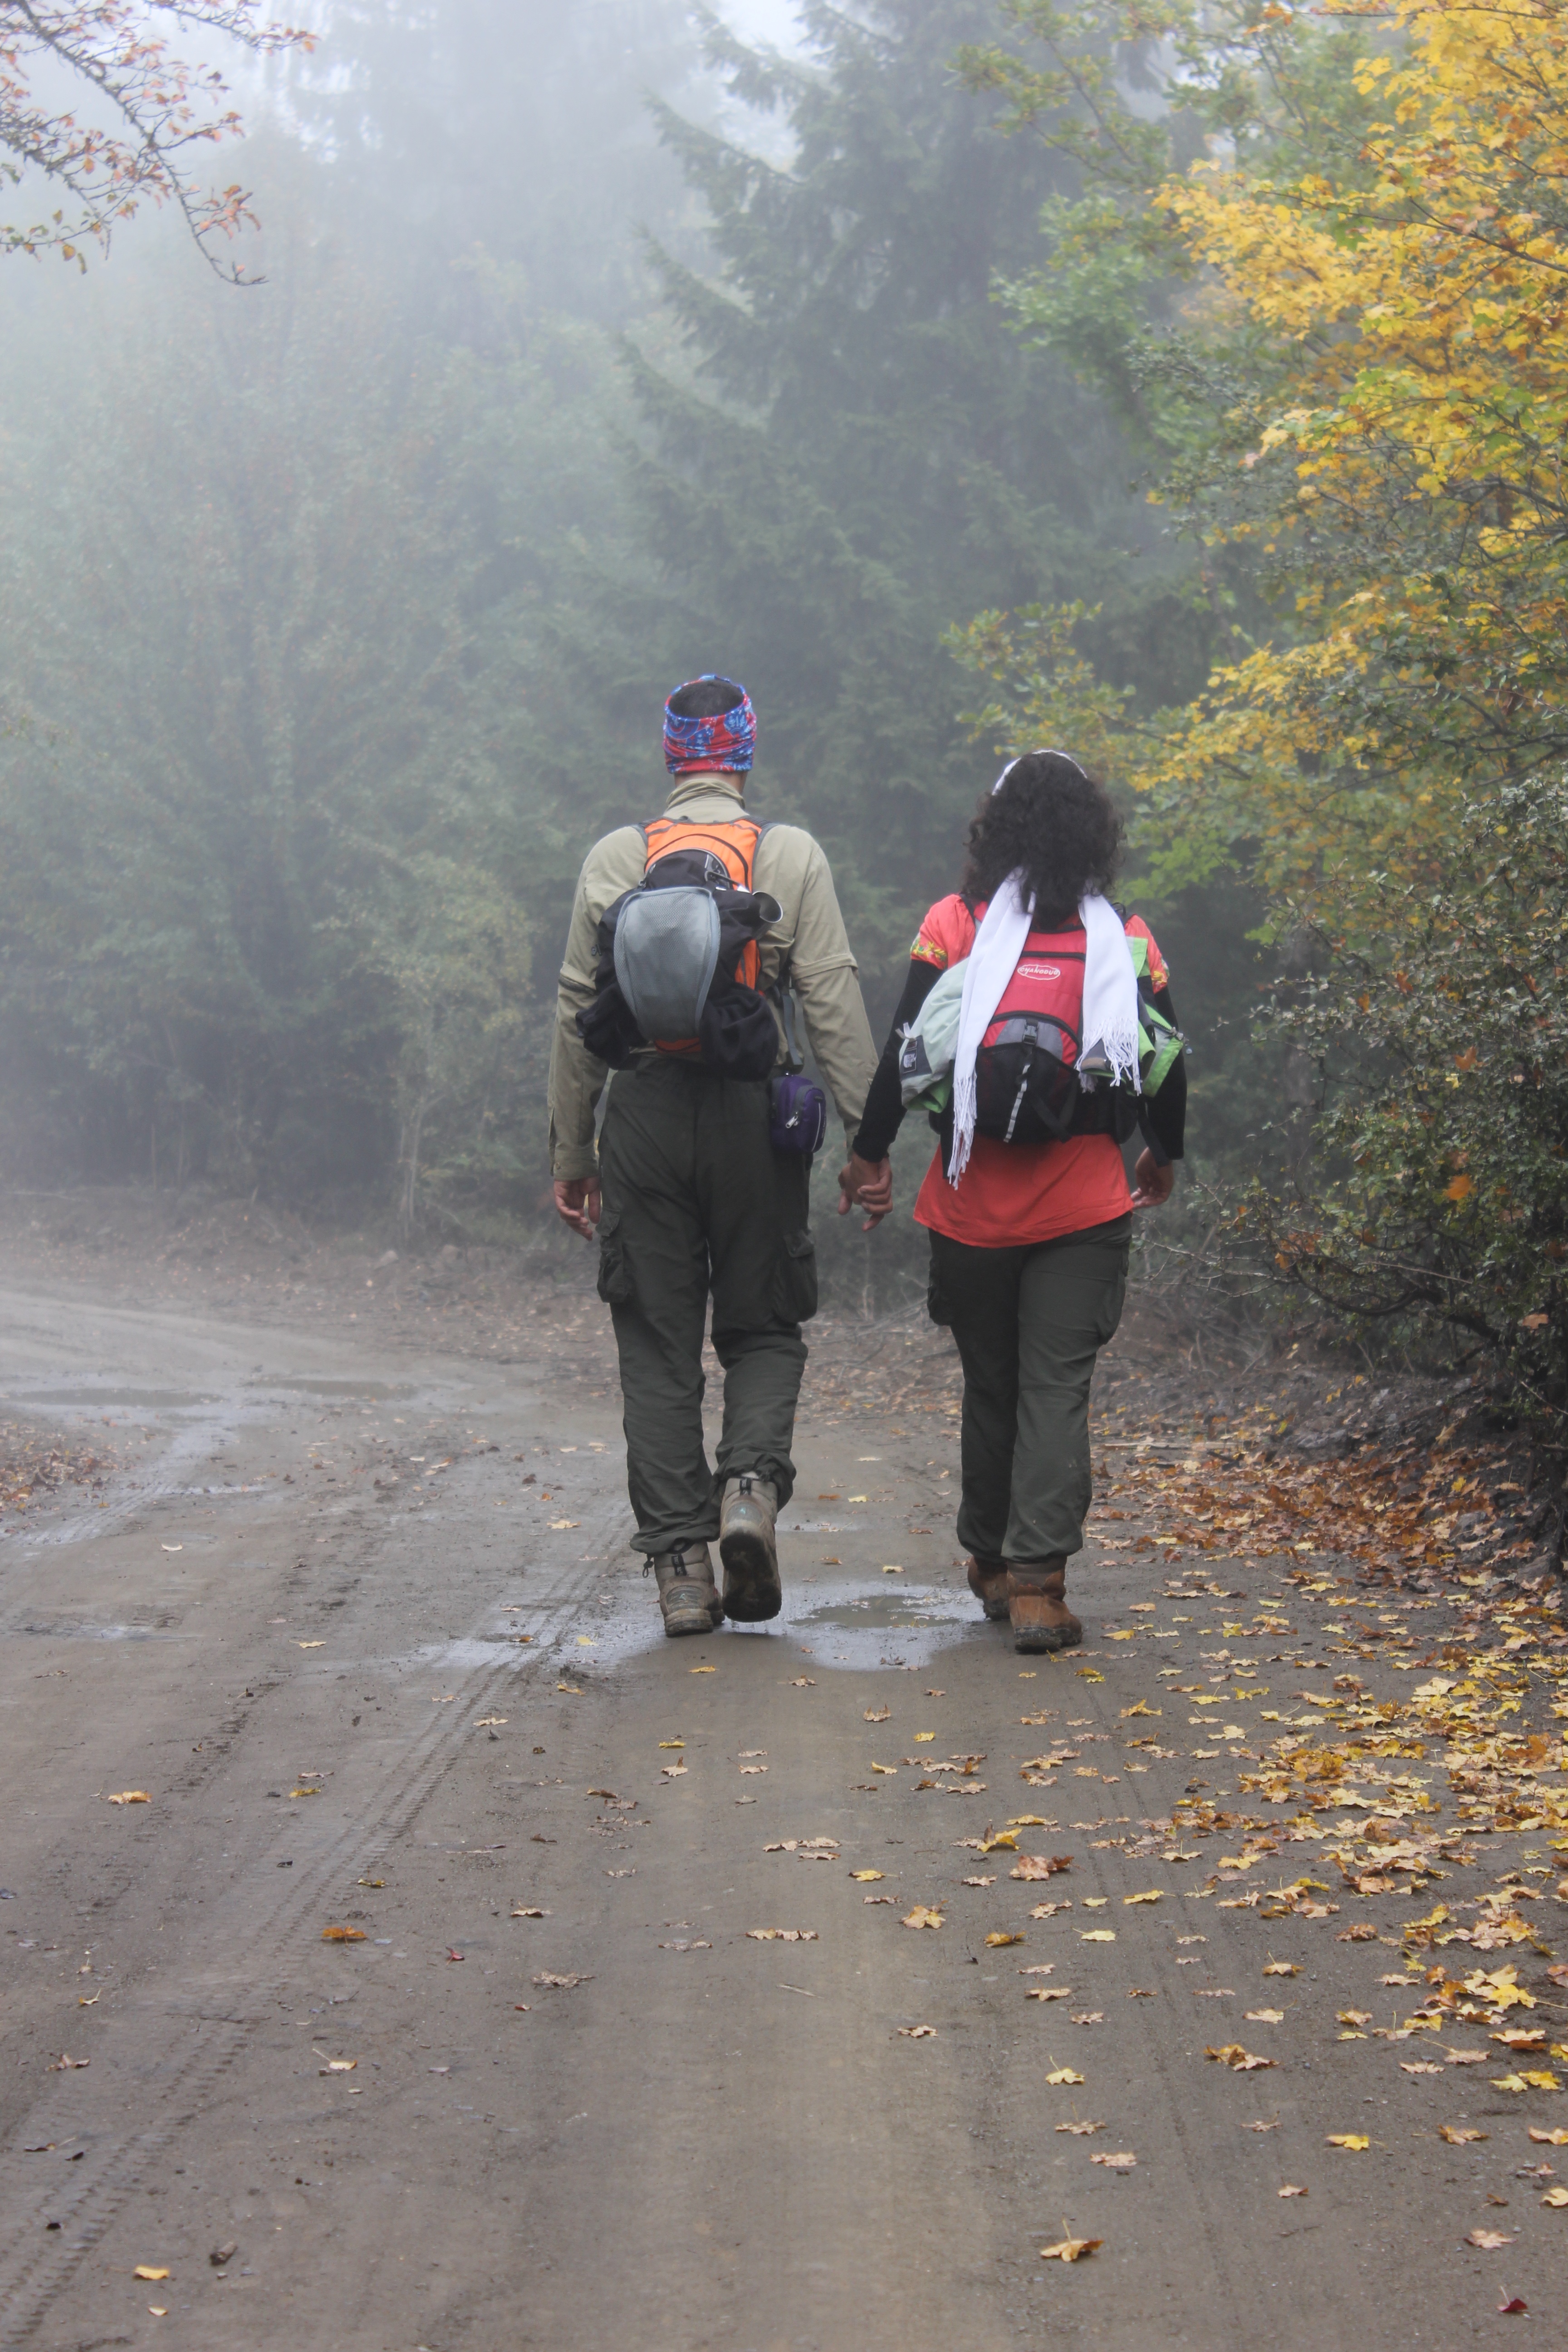
walking, mountain, hiking, trail, adventure, recreation, sports, backpacking, atmospheric phenomenon